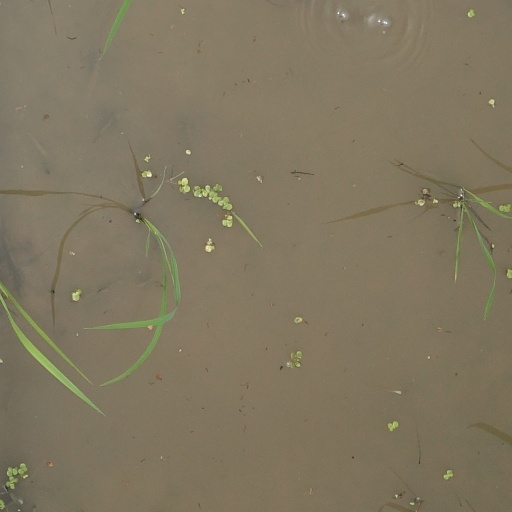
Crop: rice